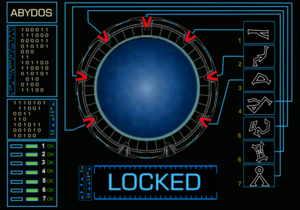
Ecran du DHD artisanal créé par le Stargate Command. L'adresse d'Abydos est entrée. Italiano: la schermata sul computer del Comando Stargate con le coordinate per il pianeta Abydos, così come visto nella serie tv Stargate SG-1. Русский: Экран наборного компьютера в КЦЗВ на Земле, набирающего адрес Абидоса.
Une porte des étoiles est un appareil de transport interplanétaire fictif du film Stargate, la porte des étoiles. Il est l'élément central de l'univers de fiction Stargate qui comprend les séries de télévision Stargate SG-1, Stargate Atlantis, Stargate Infinity, Stargate Universe et Stargate Origins. Ces appareils sont décrits comme ayant été créés par un peuple appelé « les Anciens », et ils servent à manipuler l'espace-temps, principalement dans le but de créer un trou de ver permettant de voyager rapidement entre deux points de l'espace-temps, d'une porte à l'autre. Il est aussi appelé « stargate » en version originale ou « chappa'ai » dans la langue fictive Goa'uld ; certains peuples de cet univers de fiction l'appellent « anneau des dieux », « cercle des ancêtres », « anneau ancestral », « annulus », « anneau », « portail », etc.